History of Malta

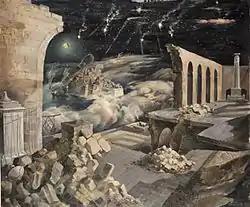
Illustration of the bomb-damaged Upper Barrakka Gardens in 1943

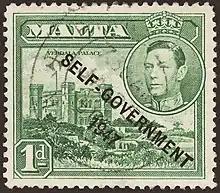
1947 stamp with George VI commemorating self-government

In 1919, the "Sette Giugno" (7 June) riots over the excessive price of bread led to greater autonomy for the locals during the 1920s. After Filippo Sciberras had convened a National Assembly, in 1921 self-government was granted under British rule. Malta obtained a bicameral parliament with a Senate (later abolished in 1949) and an elected Legislative Assembly. Joseph Howard was named Prime Minister. In 1923 the "Innu Malti" was played for the first time in public, and the same year Francisco Buhagiar became Prime Minister, followed in 1924 by Sir Ugo Pasquale Mifsud and in 1927 by Sir Gerald Strickland.